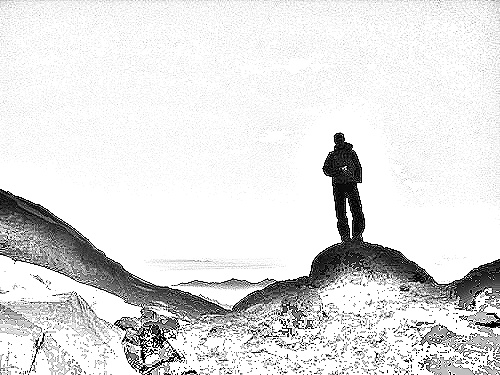
Portrait style: Sketch Portrait